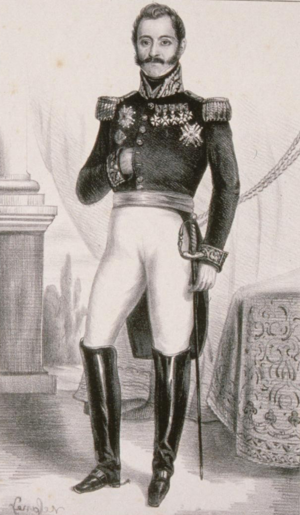
Général Virgile Schneider (1779-1847)
Antoine Virgile Schneider est un chevalier, officier général et homme politique français né le 22 mars 1779 à Bouquenom en Lorraine et mort le 11 juillet 1847 à Paris. Il est ministre de la Guerre sous la monarchie de Juillet dans le deuxième gouvernement de Jean-de-Dieu Soult du 12 mai 1839 au 1ᵉʳ mars 1840.
Cette page concerne les événements qui se sont produits durant l'année 1839 en Lorraine.